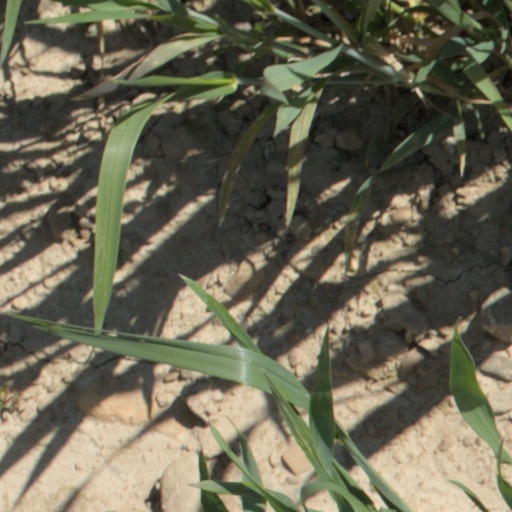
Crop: wheat